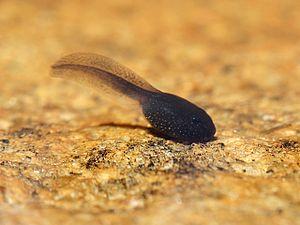
Les anoures, Anura, sont un ordre d'amphibiens. C'est un groupe, diversifié et principalement carnivore, d'amphibiens sans queue comportant notamment des grenouilles et des crapauds. Le plus ancien fossile de « proto-grenouille » a été daté du début du Trias à Madagascar, mais la datation moléculaire suggère que leur origine pourrait remonter au Permien, il y a 265 Ma. Les anoures sont largement distribués dans le monde, des tropiques jusqu'aux régions subarctiques, mais la plus grande concentration d'espèces se trouve dans les forêts tropicales. Il y a environ 4 800 espèces d'anoures recensées, représentant plus de 85 % des espèces d'amphibiens existantes. Il est l'un des cinq ordres de vertébrés les plus diversifiés.